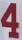
Number: 4